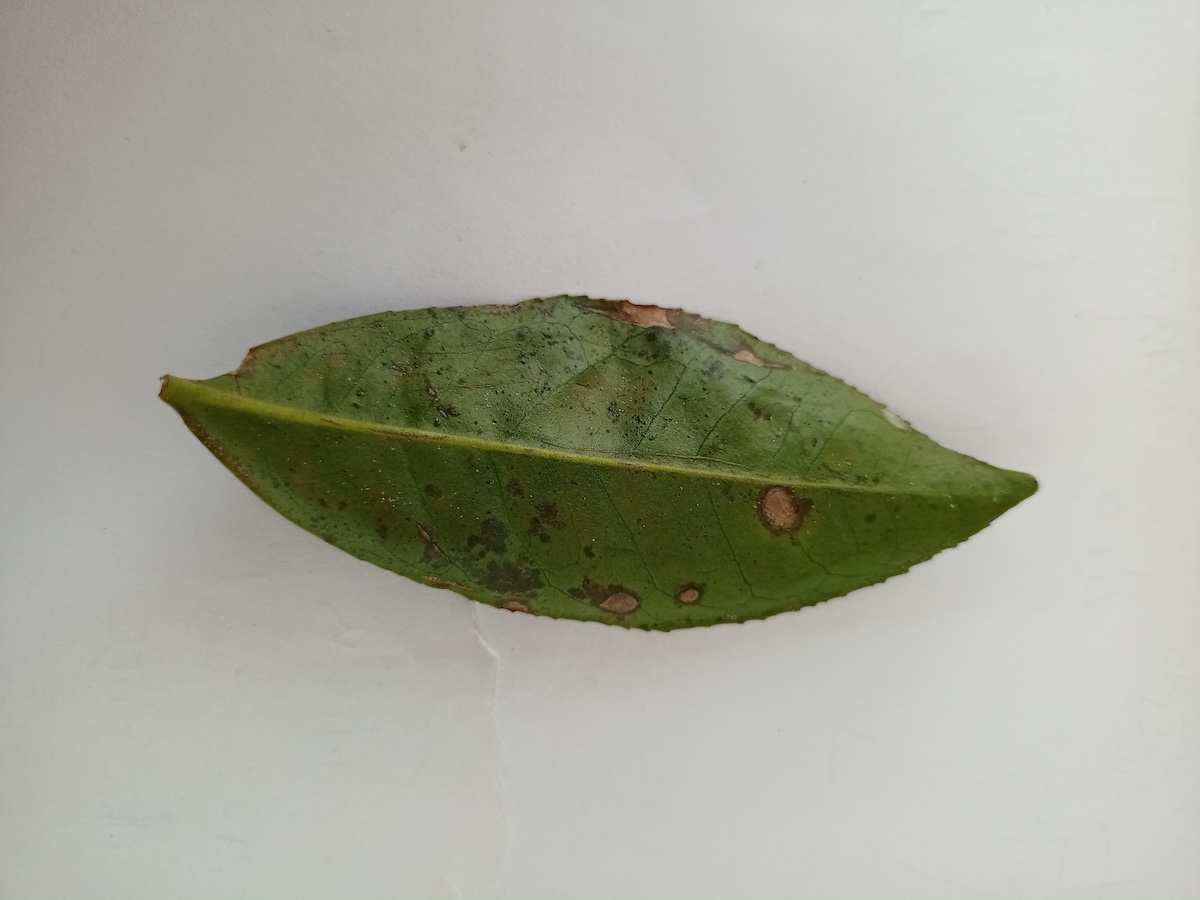
Label: Gray Blight